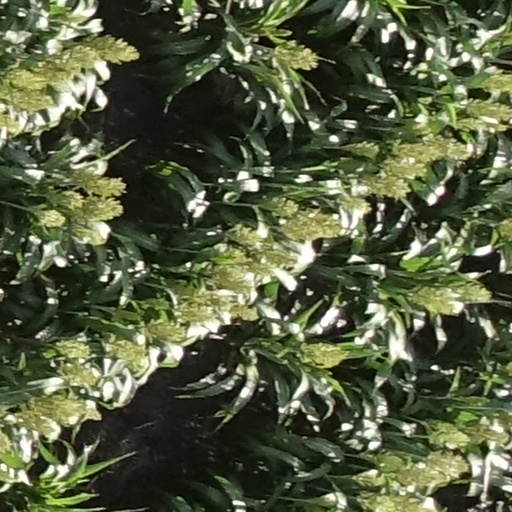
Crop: sorghum